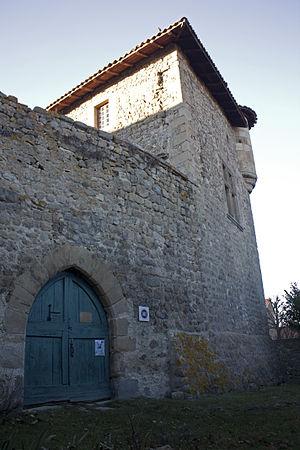
Valprivas est une commune française de l'ancien pays du Velay, située dans le département de la Haute-Loire, à la frontière du département de la Loire.